Brahmi script

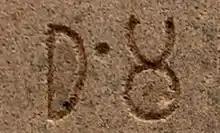
The Prakrit word ""Dha-ṃ-ma"" (Dharma) in the Brahmi script, as inscribed by Ashoka in his Edicts. Topra Kalan pillar, now in New Delhi (3rd century BCE).

Kenneth Norman (2005) suggests that Brahmi was devised over a longer period of time predating Ashoka's rule: